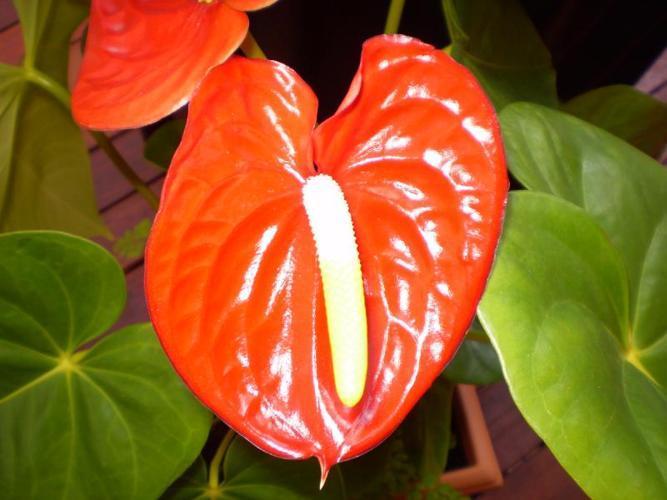
Label: anthurium